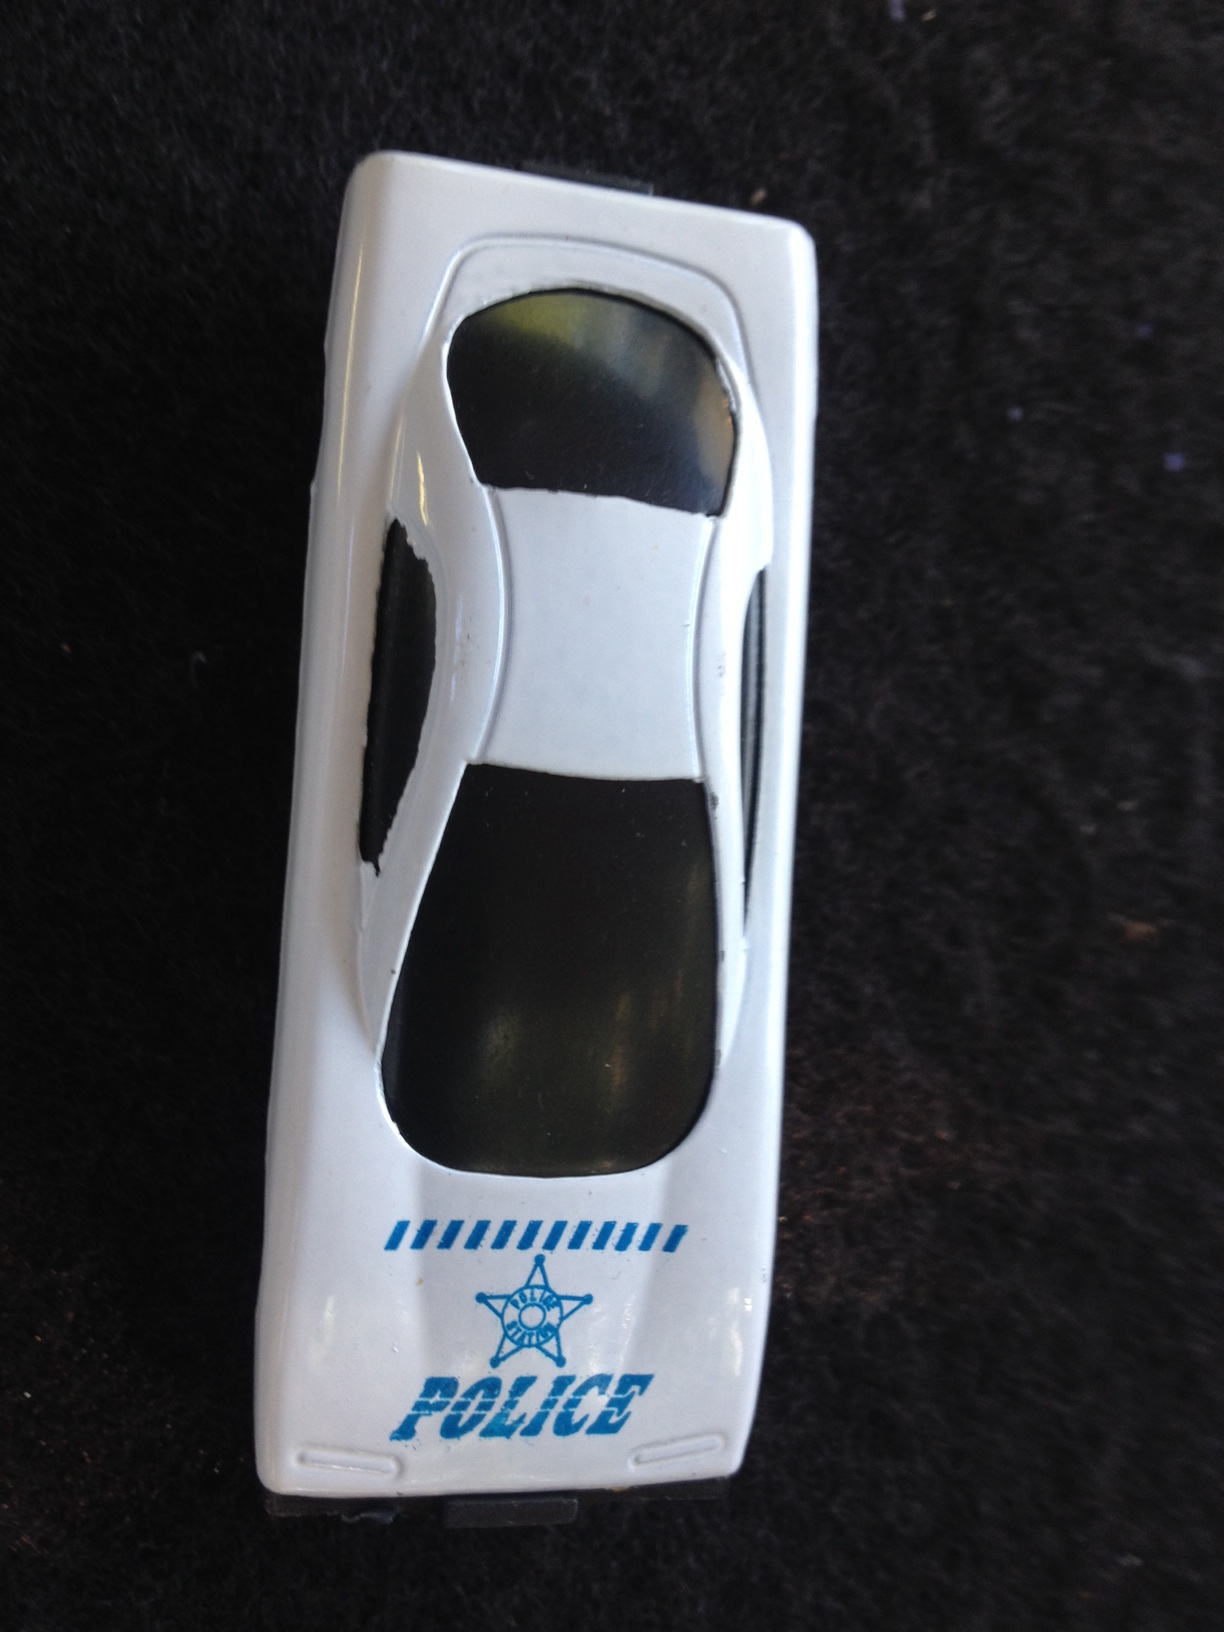Question: What is written on it?  Still recording.
Answer: police